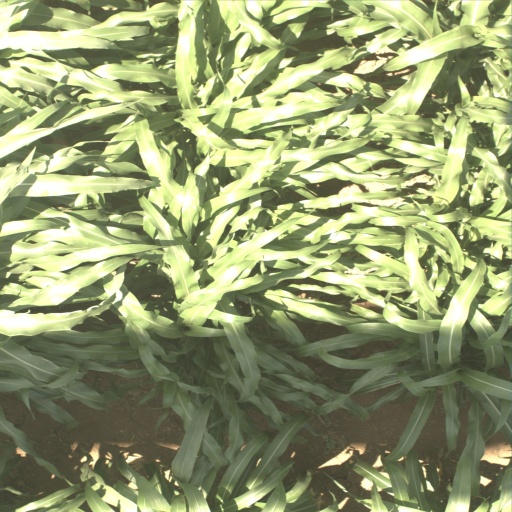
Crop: sorghum